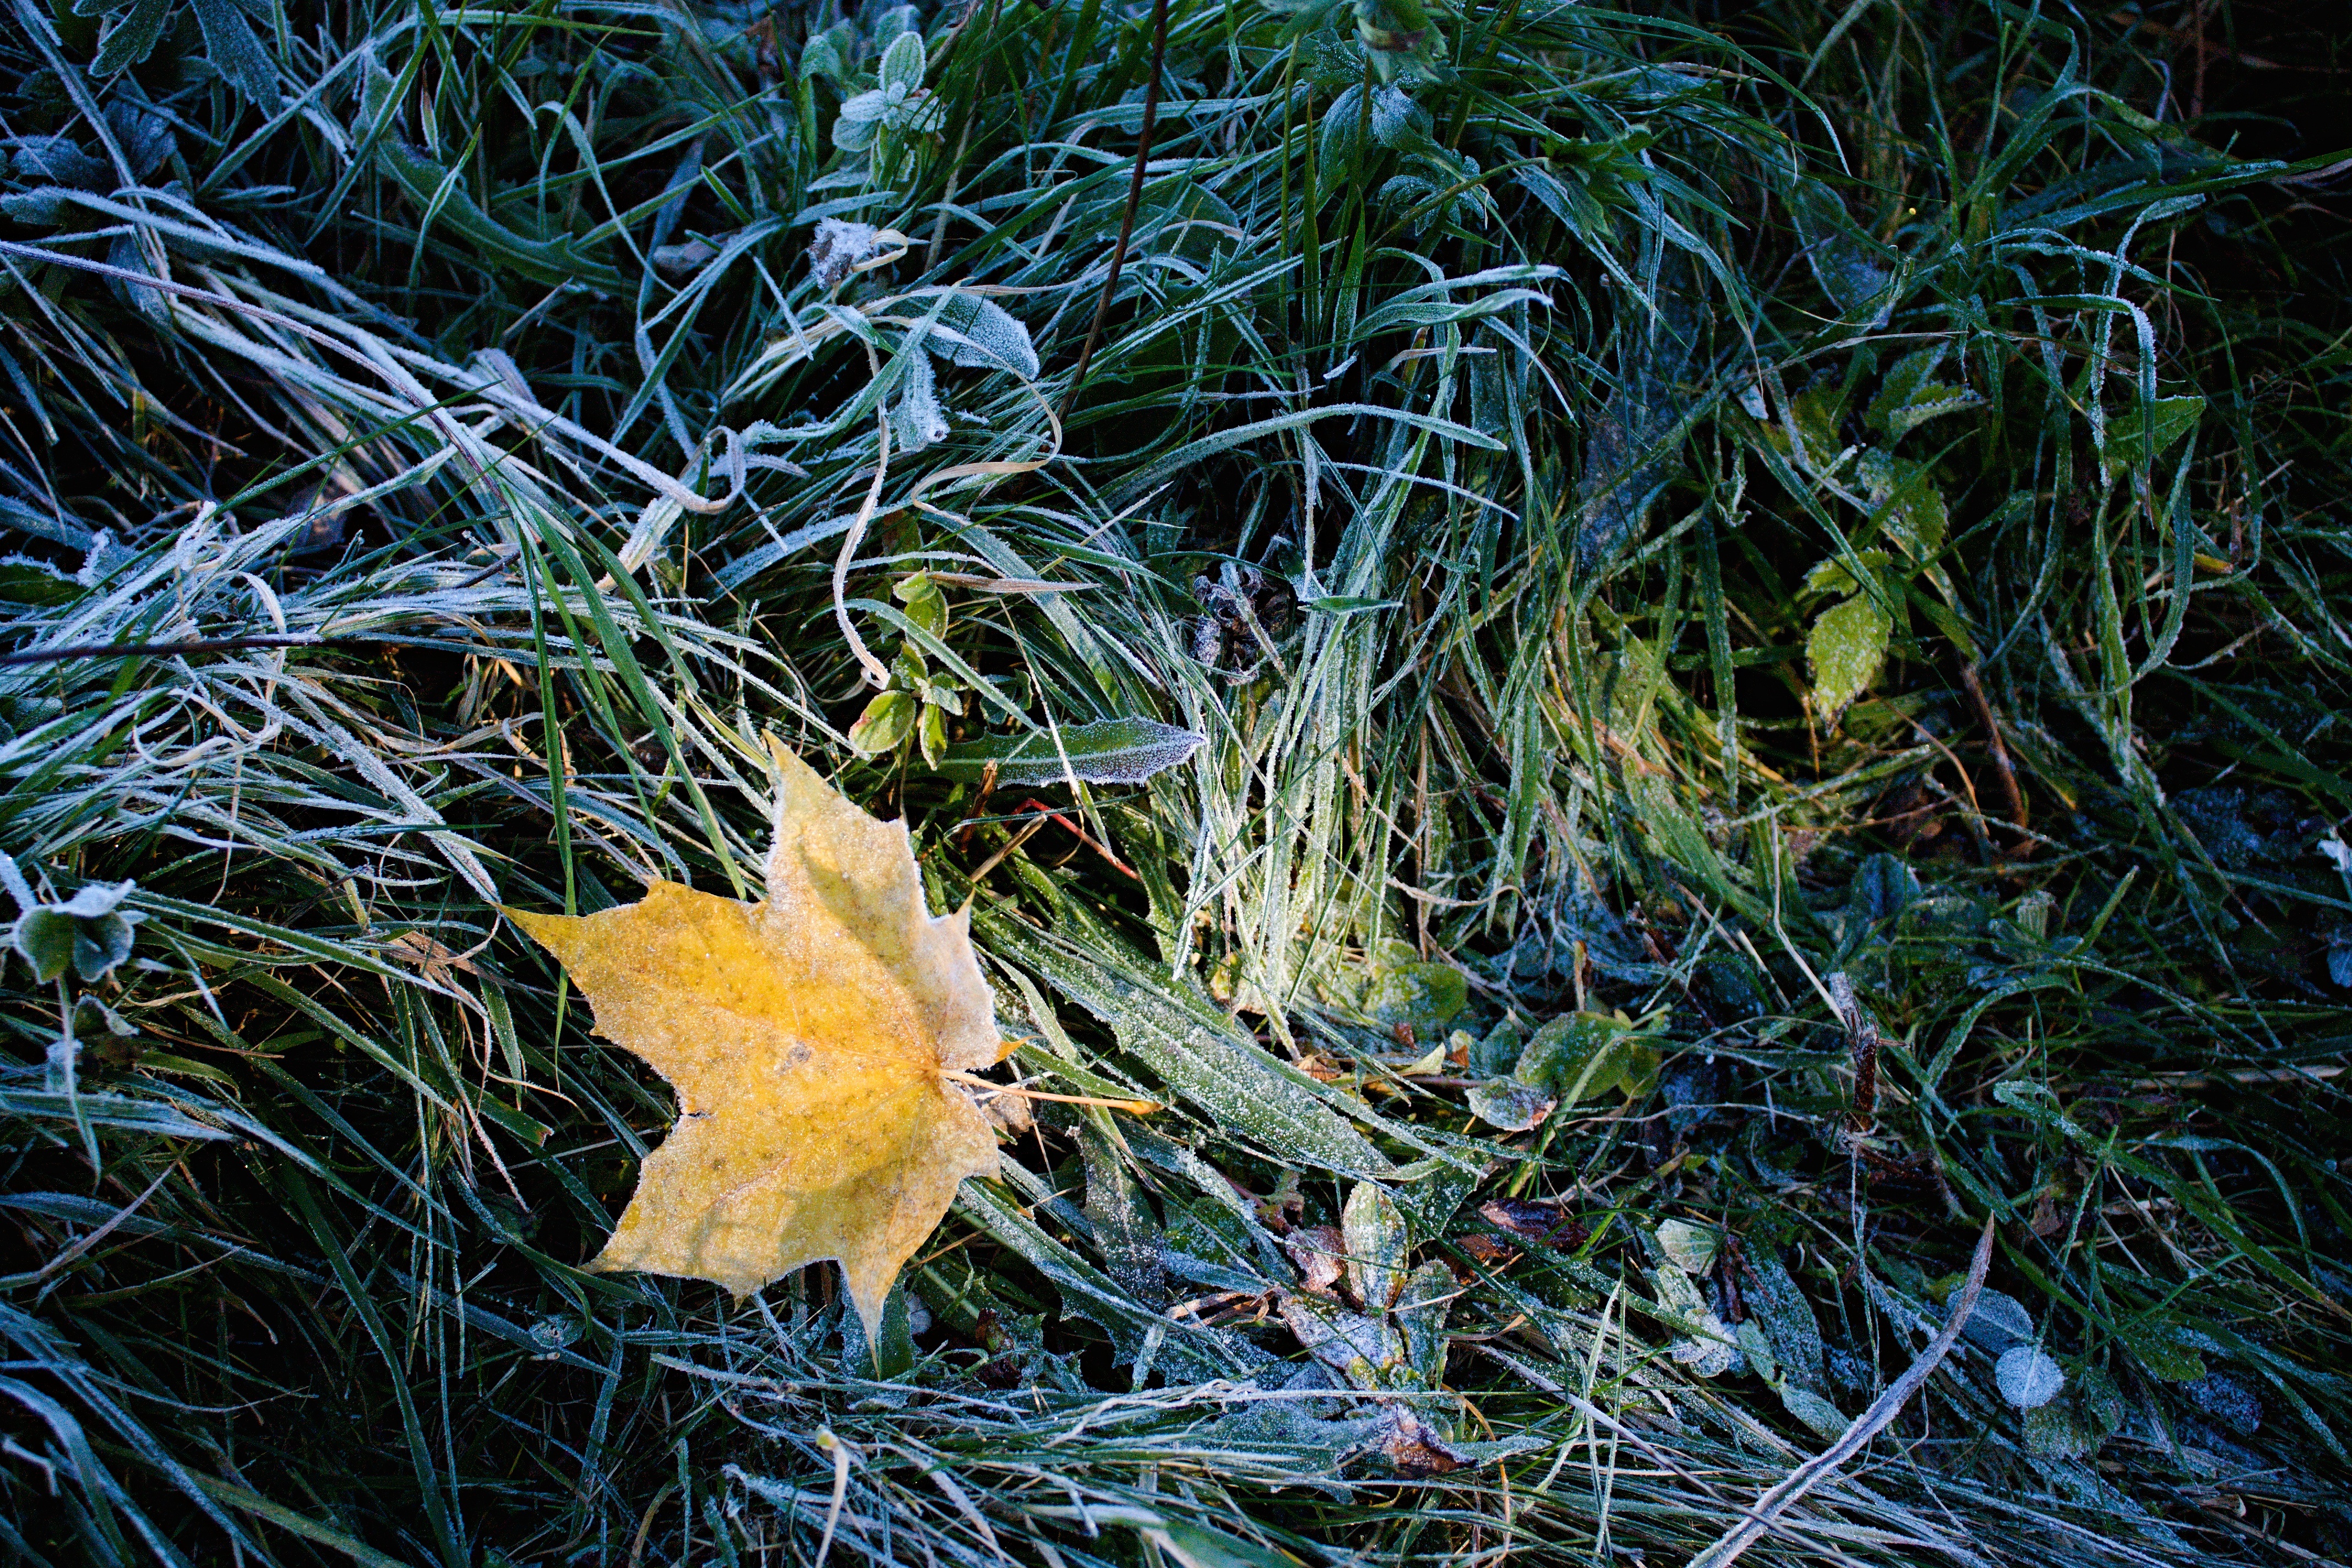
tree, nature, forest, grass, branch, plant, leaf, flower, frost, green, botany, flora, grass family, woody plant, land plant